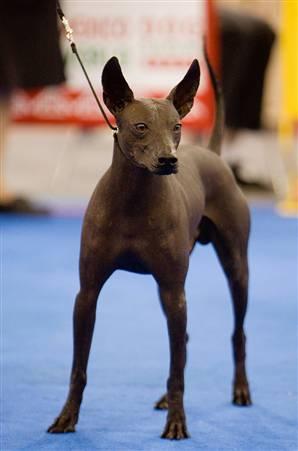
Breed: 220-n000069-Mexican_hairless